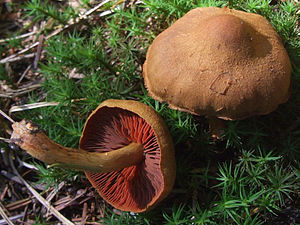
Slørhat-familien
Cinnoberbladet slørhat (Cortinarius semisanguineus)
Slørhat-familien er en familie i Slørhat-ordenen.